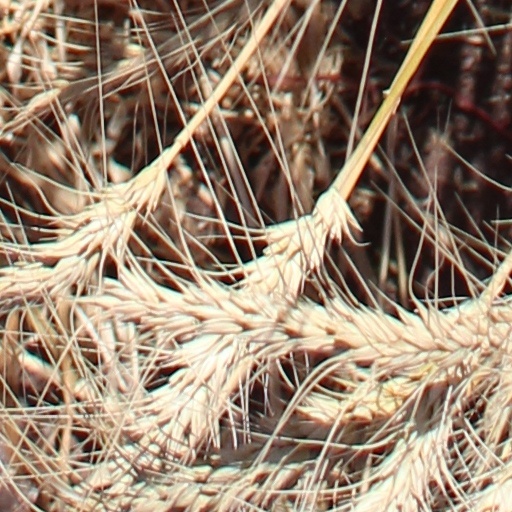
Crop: wheat